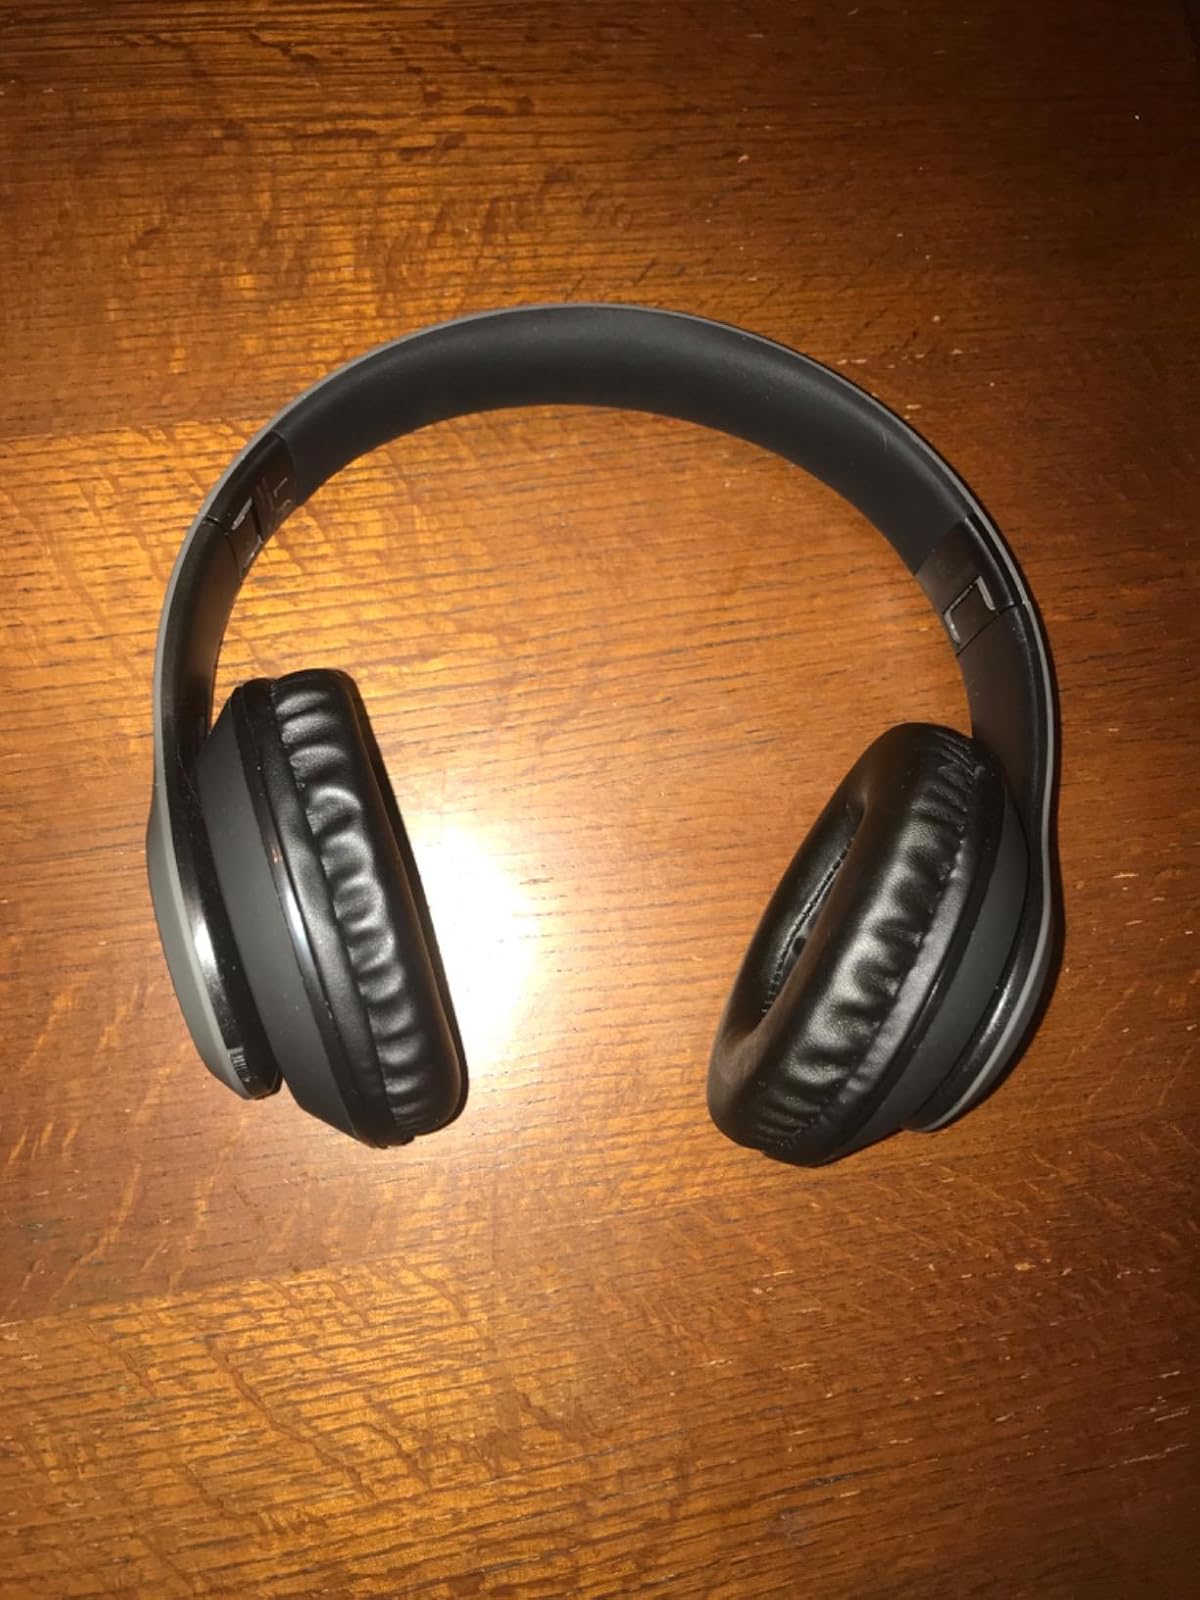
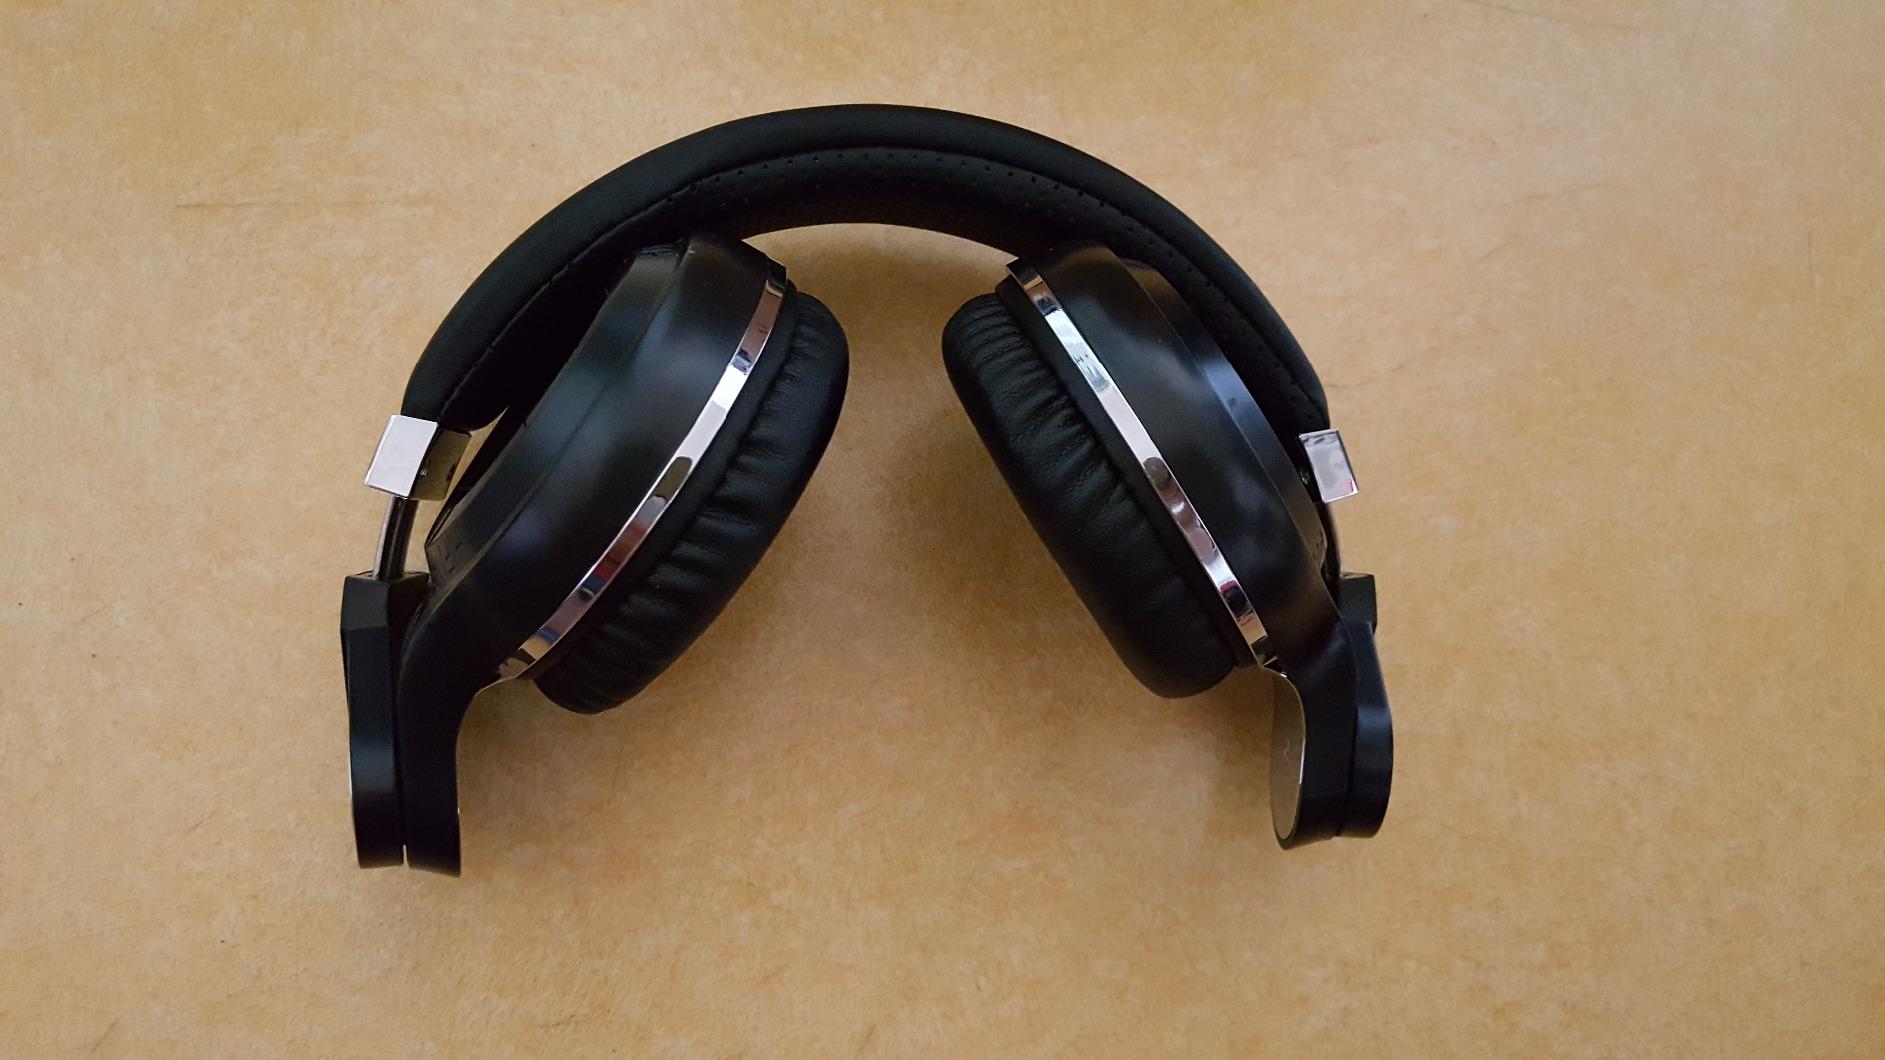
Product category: headphones
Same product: no